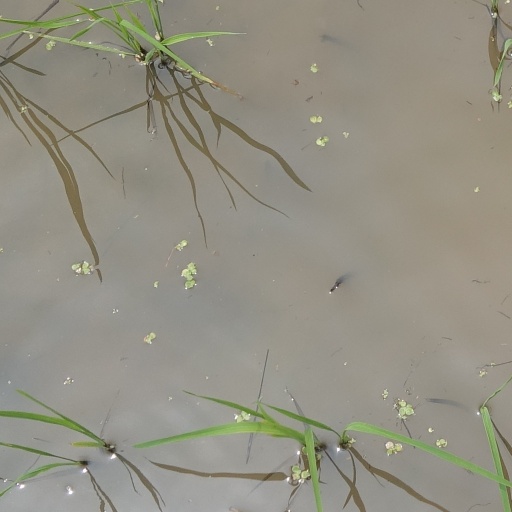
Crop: rice